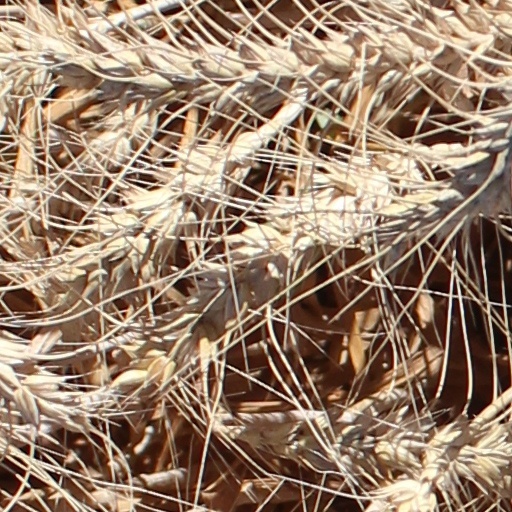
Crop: wheat